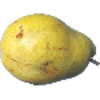
Label: pear_monster